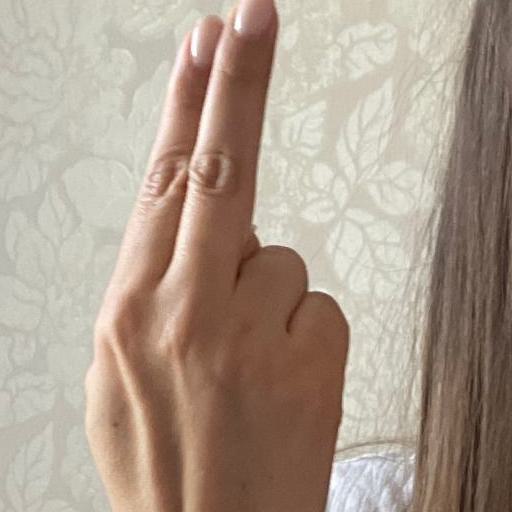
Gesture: two_up_inverted